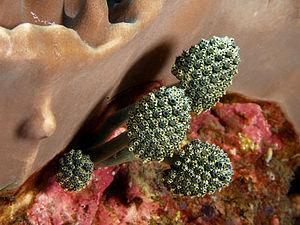
Les Clavelinidae sont une famille de tuniciers de l'ordre des Enterogona. Ce sont des animaux exclusivement marins.